Pierre Révoil

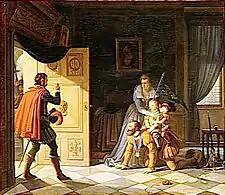
"Henry IV and His Children" (before 1825)

In 1802, when Napoleon, laid the foundation stones for the Place Bellecour, Révoil celebrated the occasion with a large allegorical drawing, "Napoleon Rebuilding the Town of Lyon", which became the basis for a painting exhibited at the Salon in 1804. Three years later, he was named a Professor in the École des beaux-arts at the palais Saint-Pierre (now the Museum of Fine Arts of Lyon).